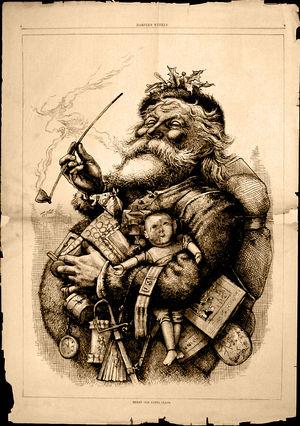
Thomas Nast est un caricaturiste et un illustrateur germano-américain de la fin du XIXᵉ siècle. Il est considéré comme l'un des pères de la caricature politique américaine.